Raúl Bercovich Rodriguez

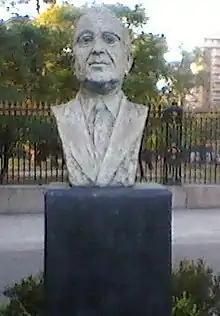

Raúl Bercovich Rodriguez (1 January 1922 – 6 May 1993) was Federal Interventor of Córdoba, Argentina from September 20, 1975 to March 24, 1976. He was a member of the Peronist right-wing unionist tendency, rival to Ricardo Obregón Cano.